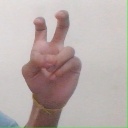
अक्षर: ई